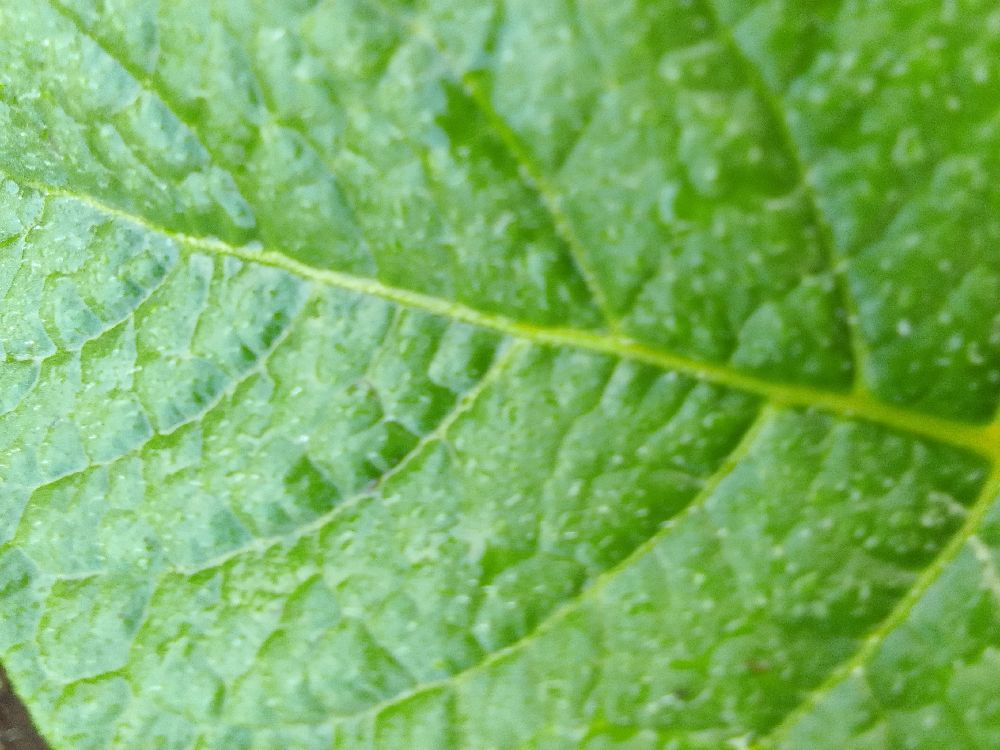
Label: Healthy